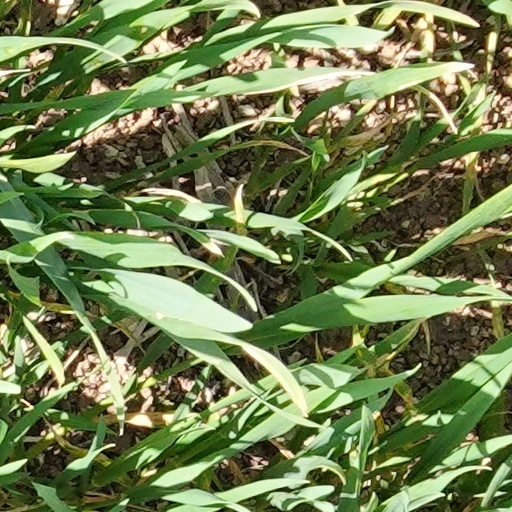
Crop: wheat